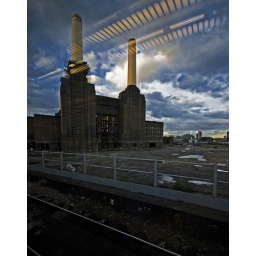
plant by train